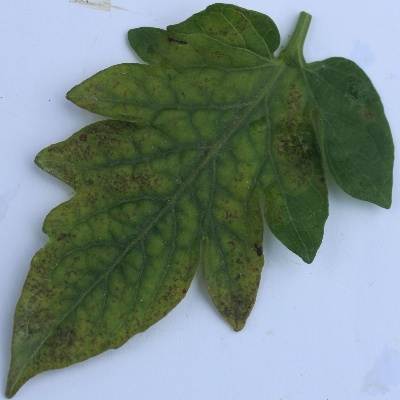
Crop: Tomato
Condition: septoria leaf spot